John Langdon Bonython

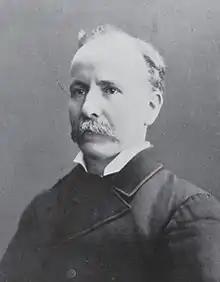
John Langdon Bonython c. 1901

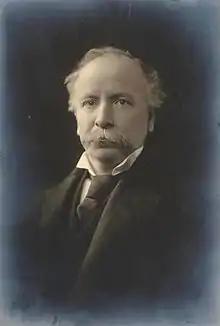
John Langdon Bonython c. 1915

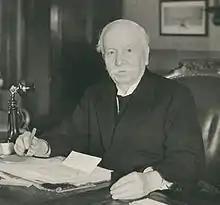
John Langdon Bonython c. 1935

Sir John Langdon Bonython (15 October 184822 October 1939) was an Australian editor, newspaper proprietor, philanthropist, journalist and politician who served as a member of the inaugural federal Parliament, and was editor of the Adelaide daily morning broadsheet, "The Advertiser", for 35 years.